Steve Spagnuolo

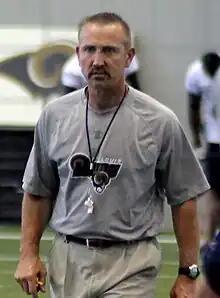
Spagnuolo in 2011

Following another successful season in 2008 in which the Giants finished the season 12–4, but lost in the Divisional round of the NFL Playoffs, Spagnuolo's name came up as a replacement for numerous head-coaching vacancies. These vacancies included the Denver Broncos, New York Jets, and Detroit Lions, but Spagnuolo decided to join the St. Louis Rams, taking over their head-coaching vacancy with a 4-year, $11.5 million contract. Spagnuolo hired Pat Shurmur and Ken Flajole to be the Rams' offensive and defensive coordinators respectively. Spagnuolo then hired Josh McDaniels to be the team's offensive coordinator to replace Shurmur, who left for the Browns' head-coaching job.